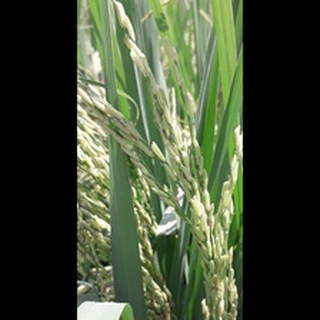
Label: healthy_rice